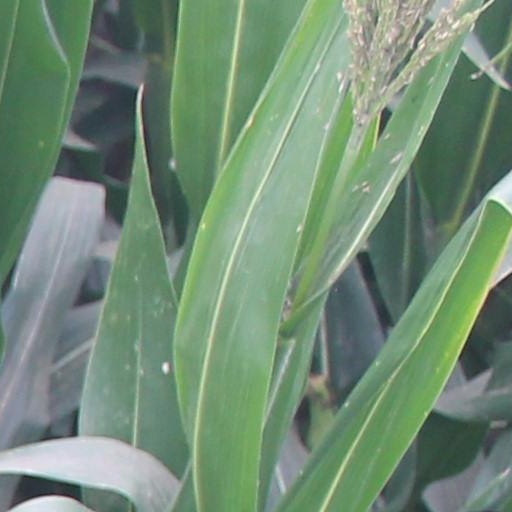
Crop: maize; corn